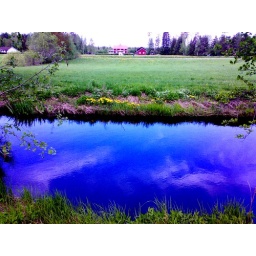
sky in the water